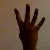
The image shows a hand gesture representing the number 4 in Indian Sign Language.